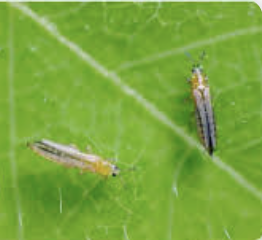
Label: thrips_disease